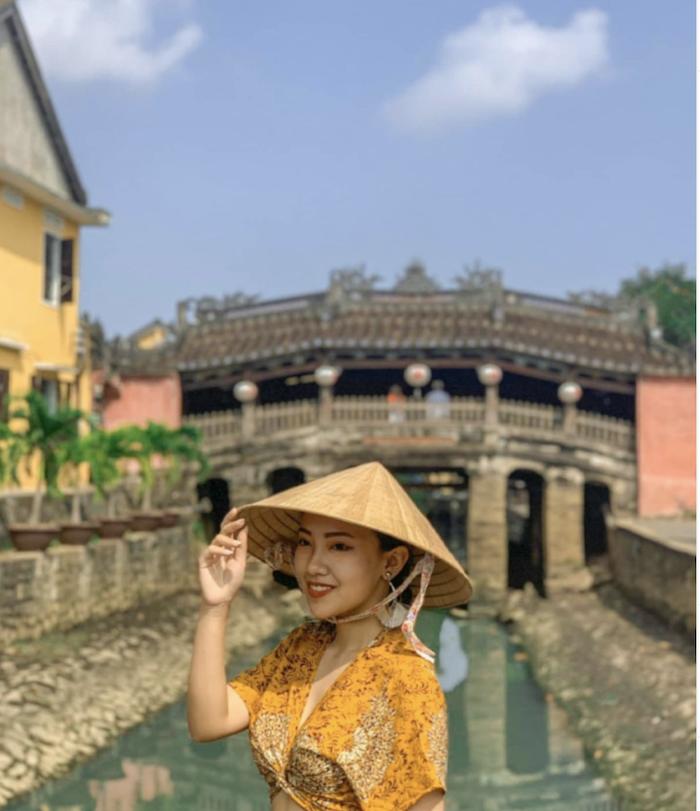
ở sau lưng cô gái có sự xuất hiện của một cây cầu